High School of Montreal

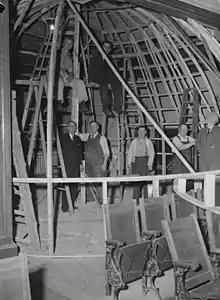
Construction of the planetarium in 1945

The school's first home was Bingham House, a former vice-regal residence at the corner of Notre Dame and St Denis Streets. In 1845 a new school building was begun in La Gauchetière Street, with an entrance on Belmont Street, later to become the McGill Normal School, with its cornerstone being laid by Lord Metcalfe, the Governor General, and in 1846 the High School moved into it. The new school building, designed by John Ostell, was described as "in the Domestic approaching to Tudor style of architecture" and was sixty yards by nineteen, not counting a portico which projected thirteen feet, with a Lecture and Examination Hall nineteen yards square. Shortly afterwards, the Royal Grammar School joined the High School of Montreal there, following the death of its Master.